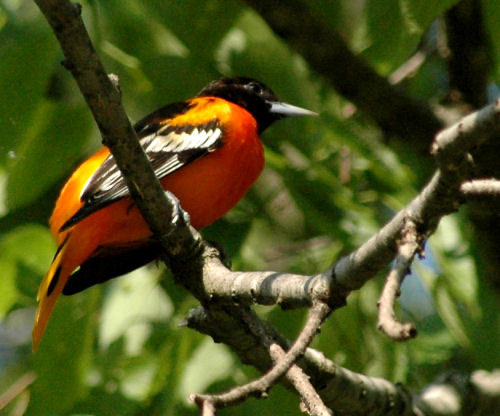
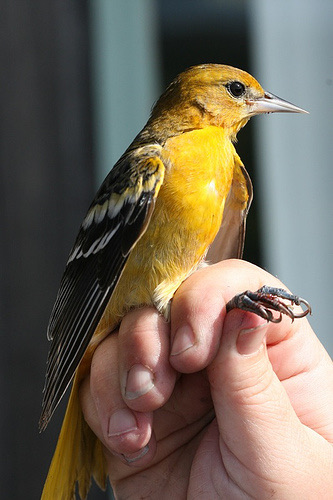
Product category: misc
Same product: yes